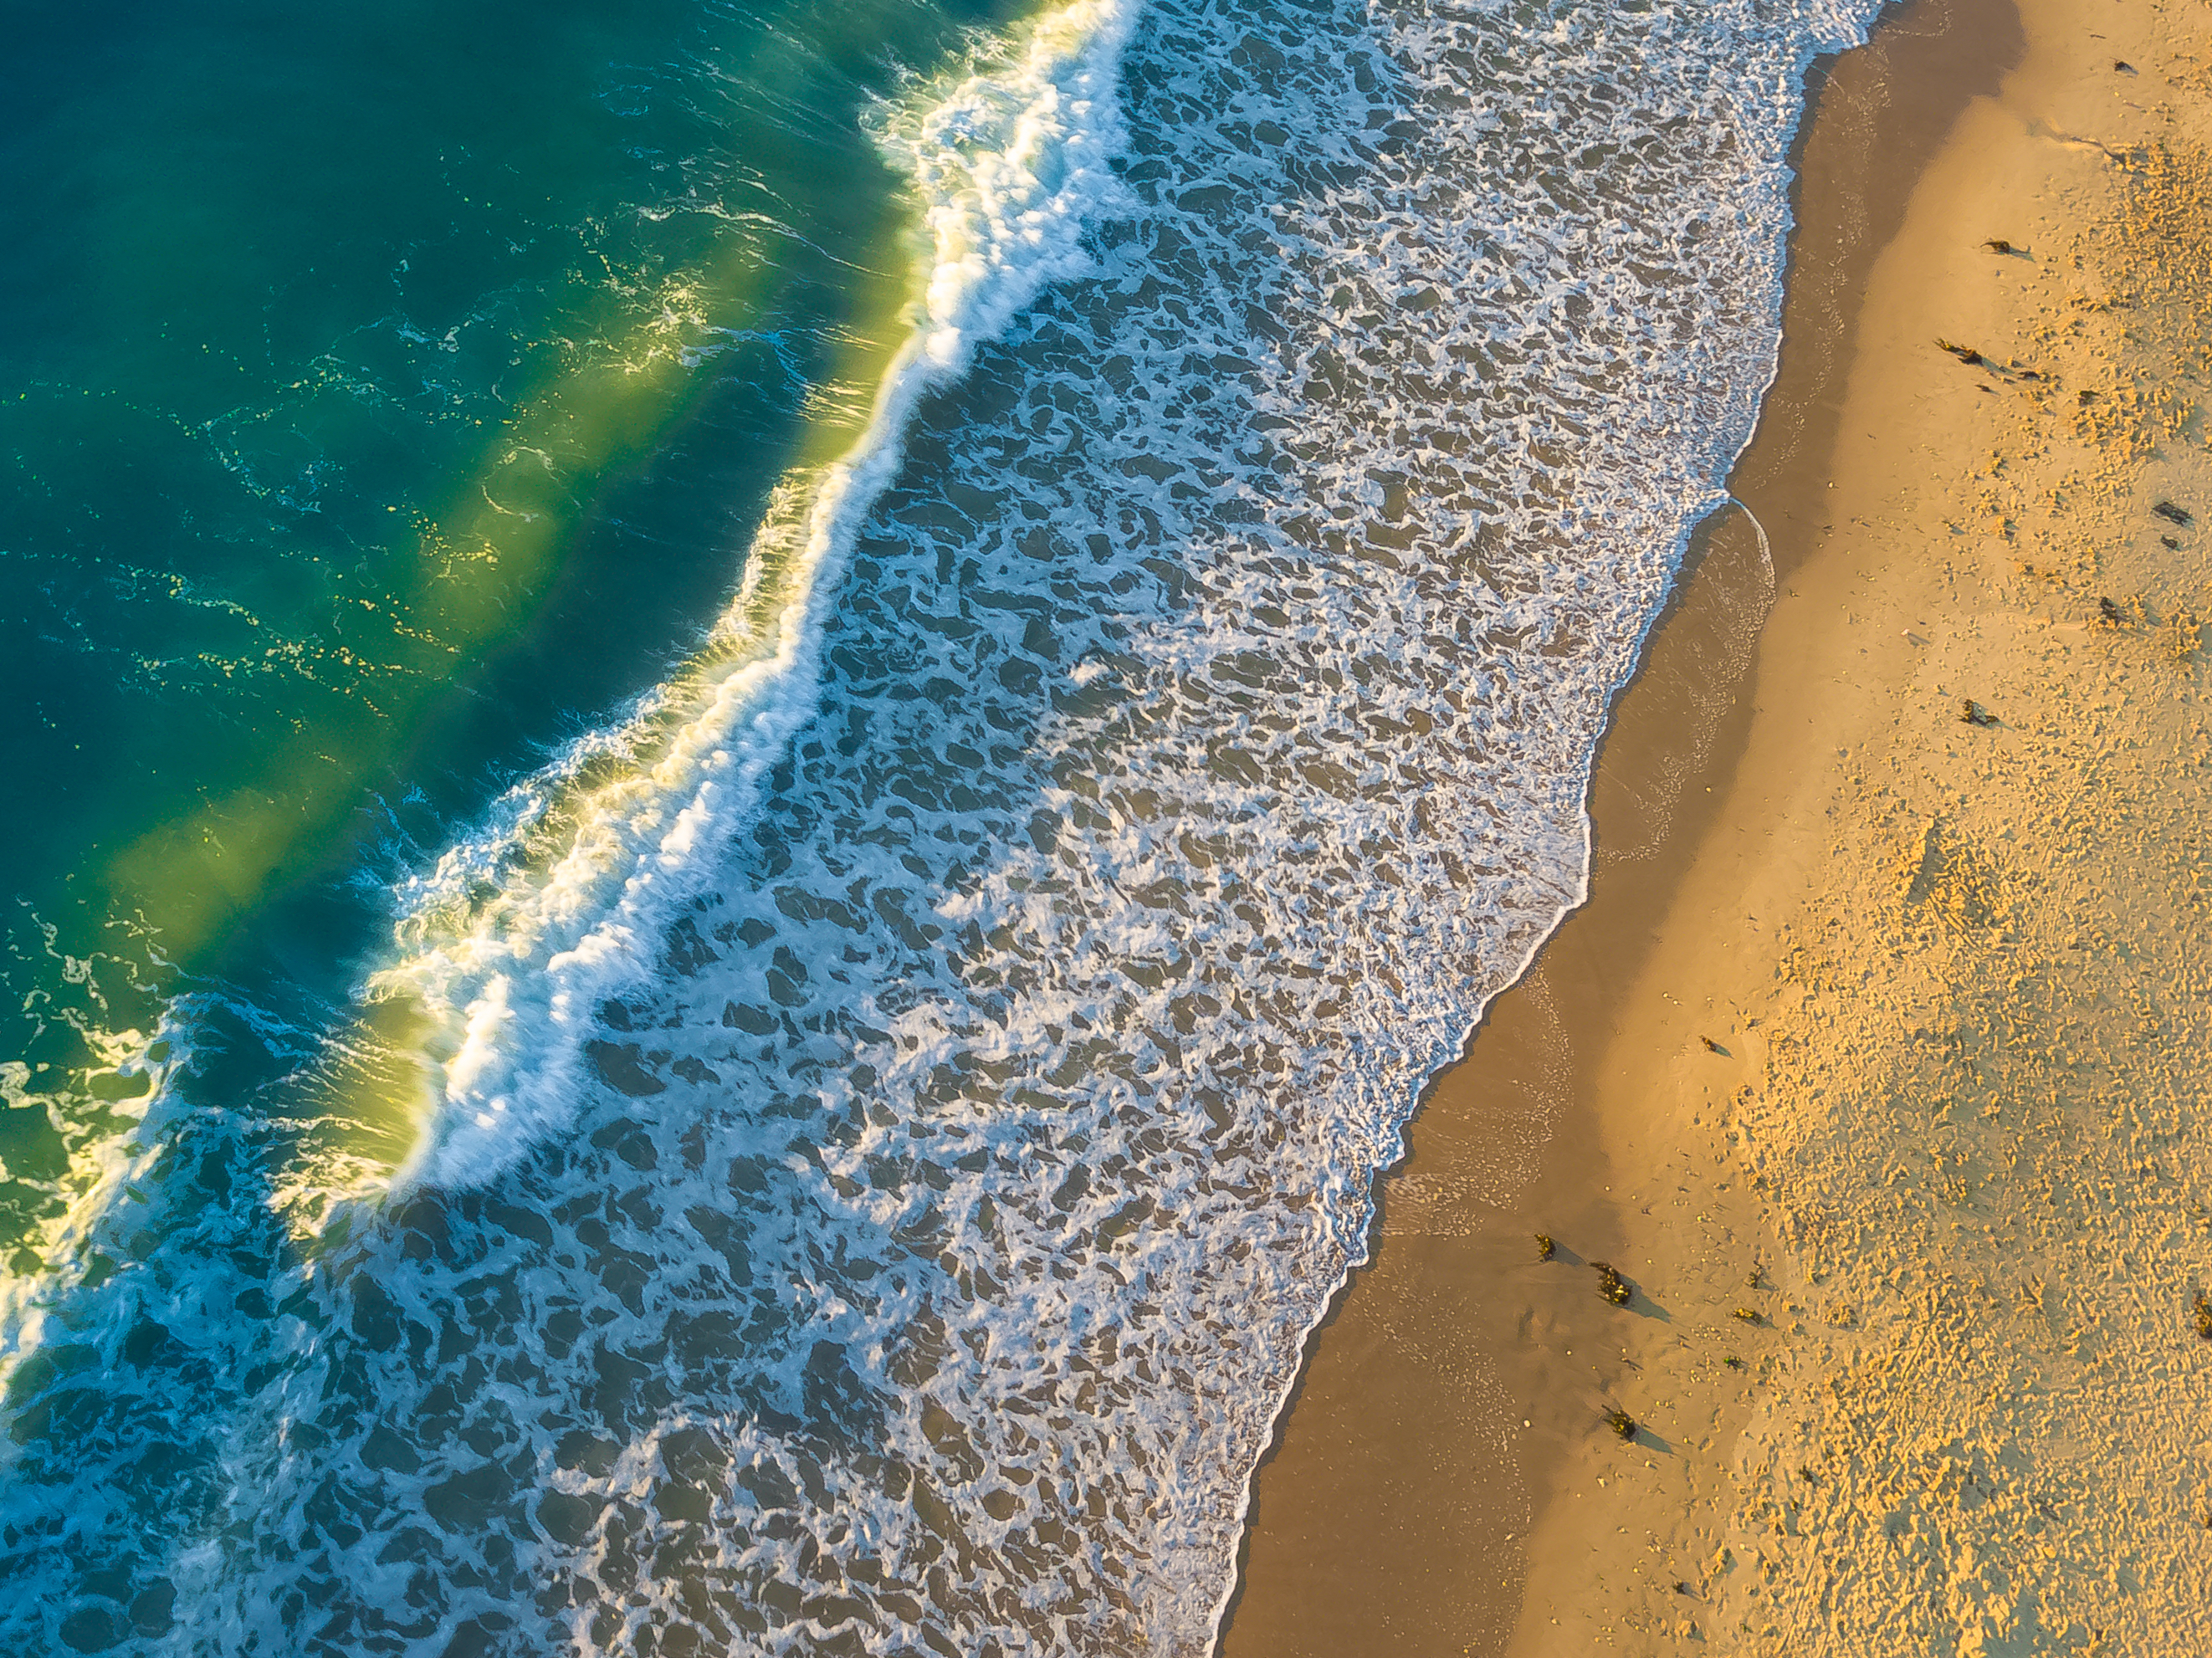
sea, coast, water, sand, ocean, shore, wave, reflection, terrain, aerial photography, wind wave